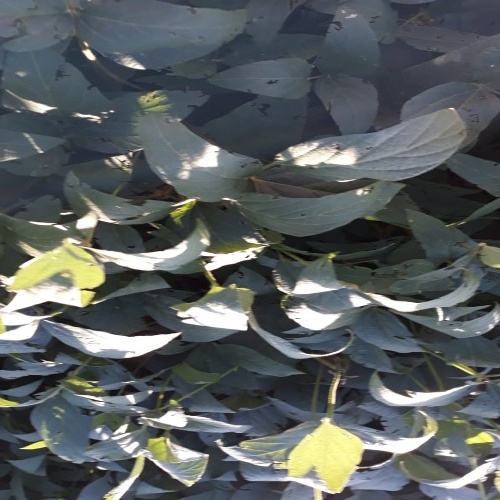
Label: Diabrotica_speciosa